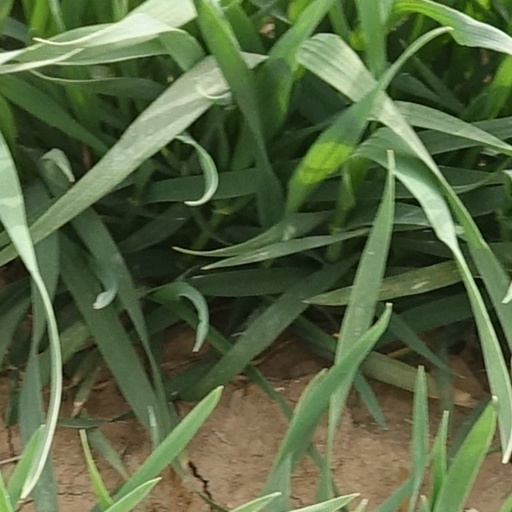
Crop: wheat